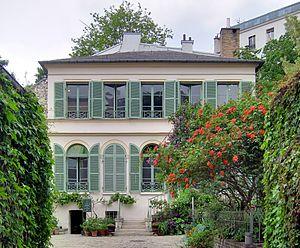
Le Musée de la Vie romantique.